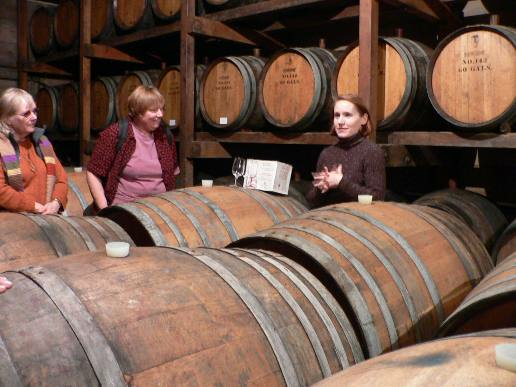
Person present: No